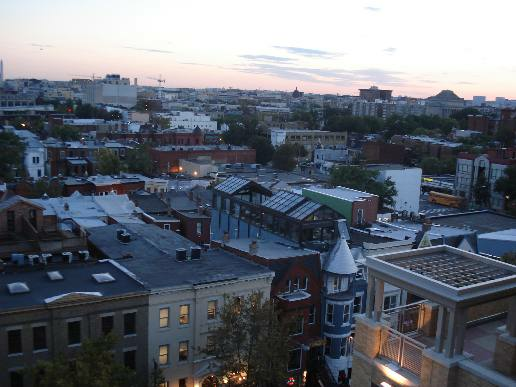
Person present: No